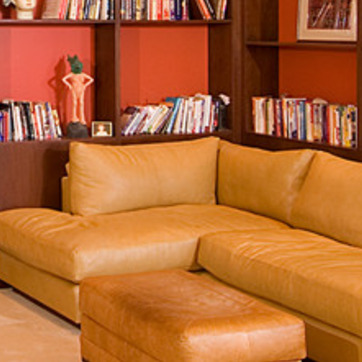
Material: leather